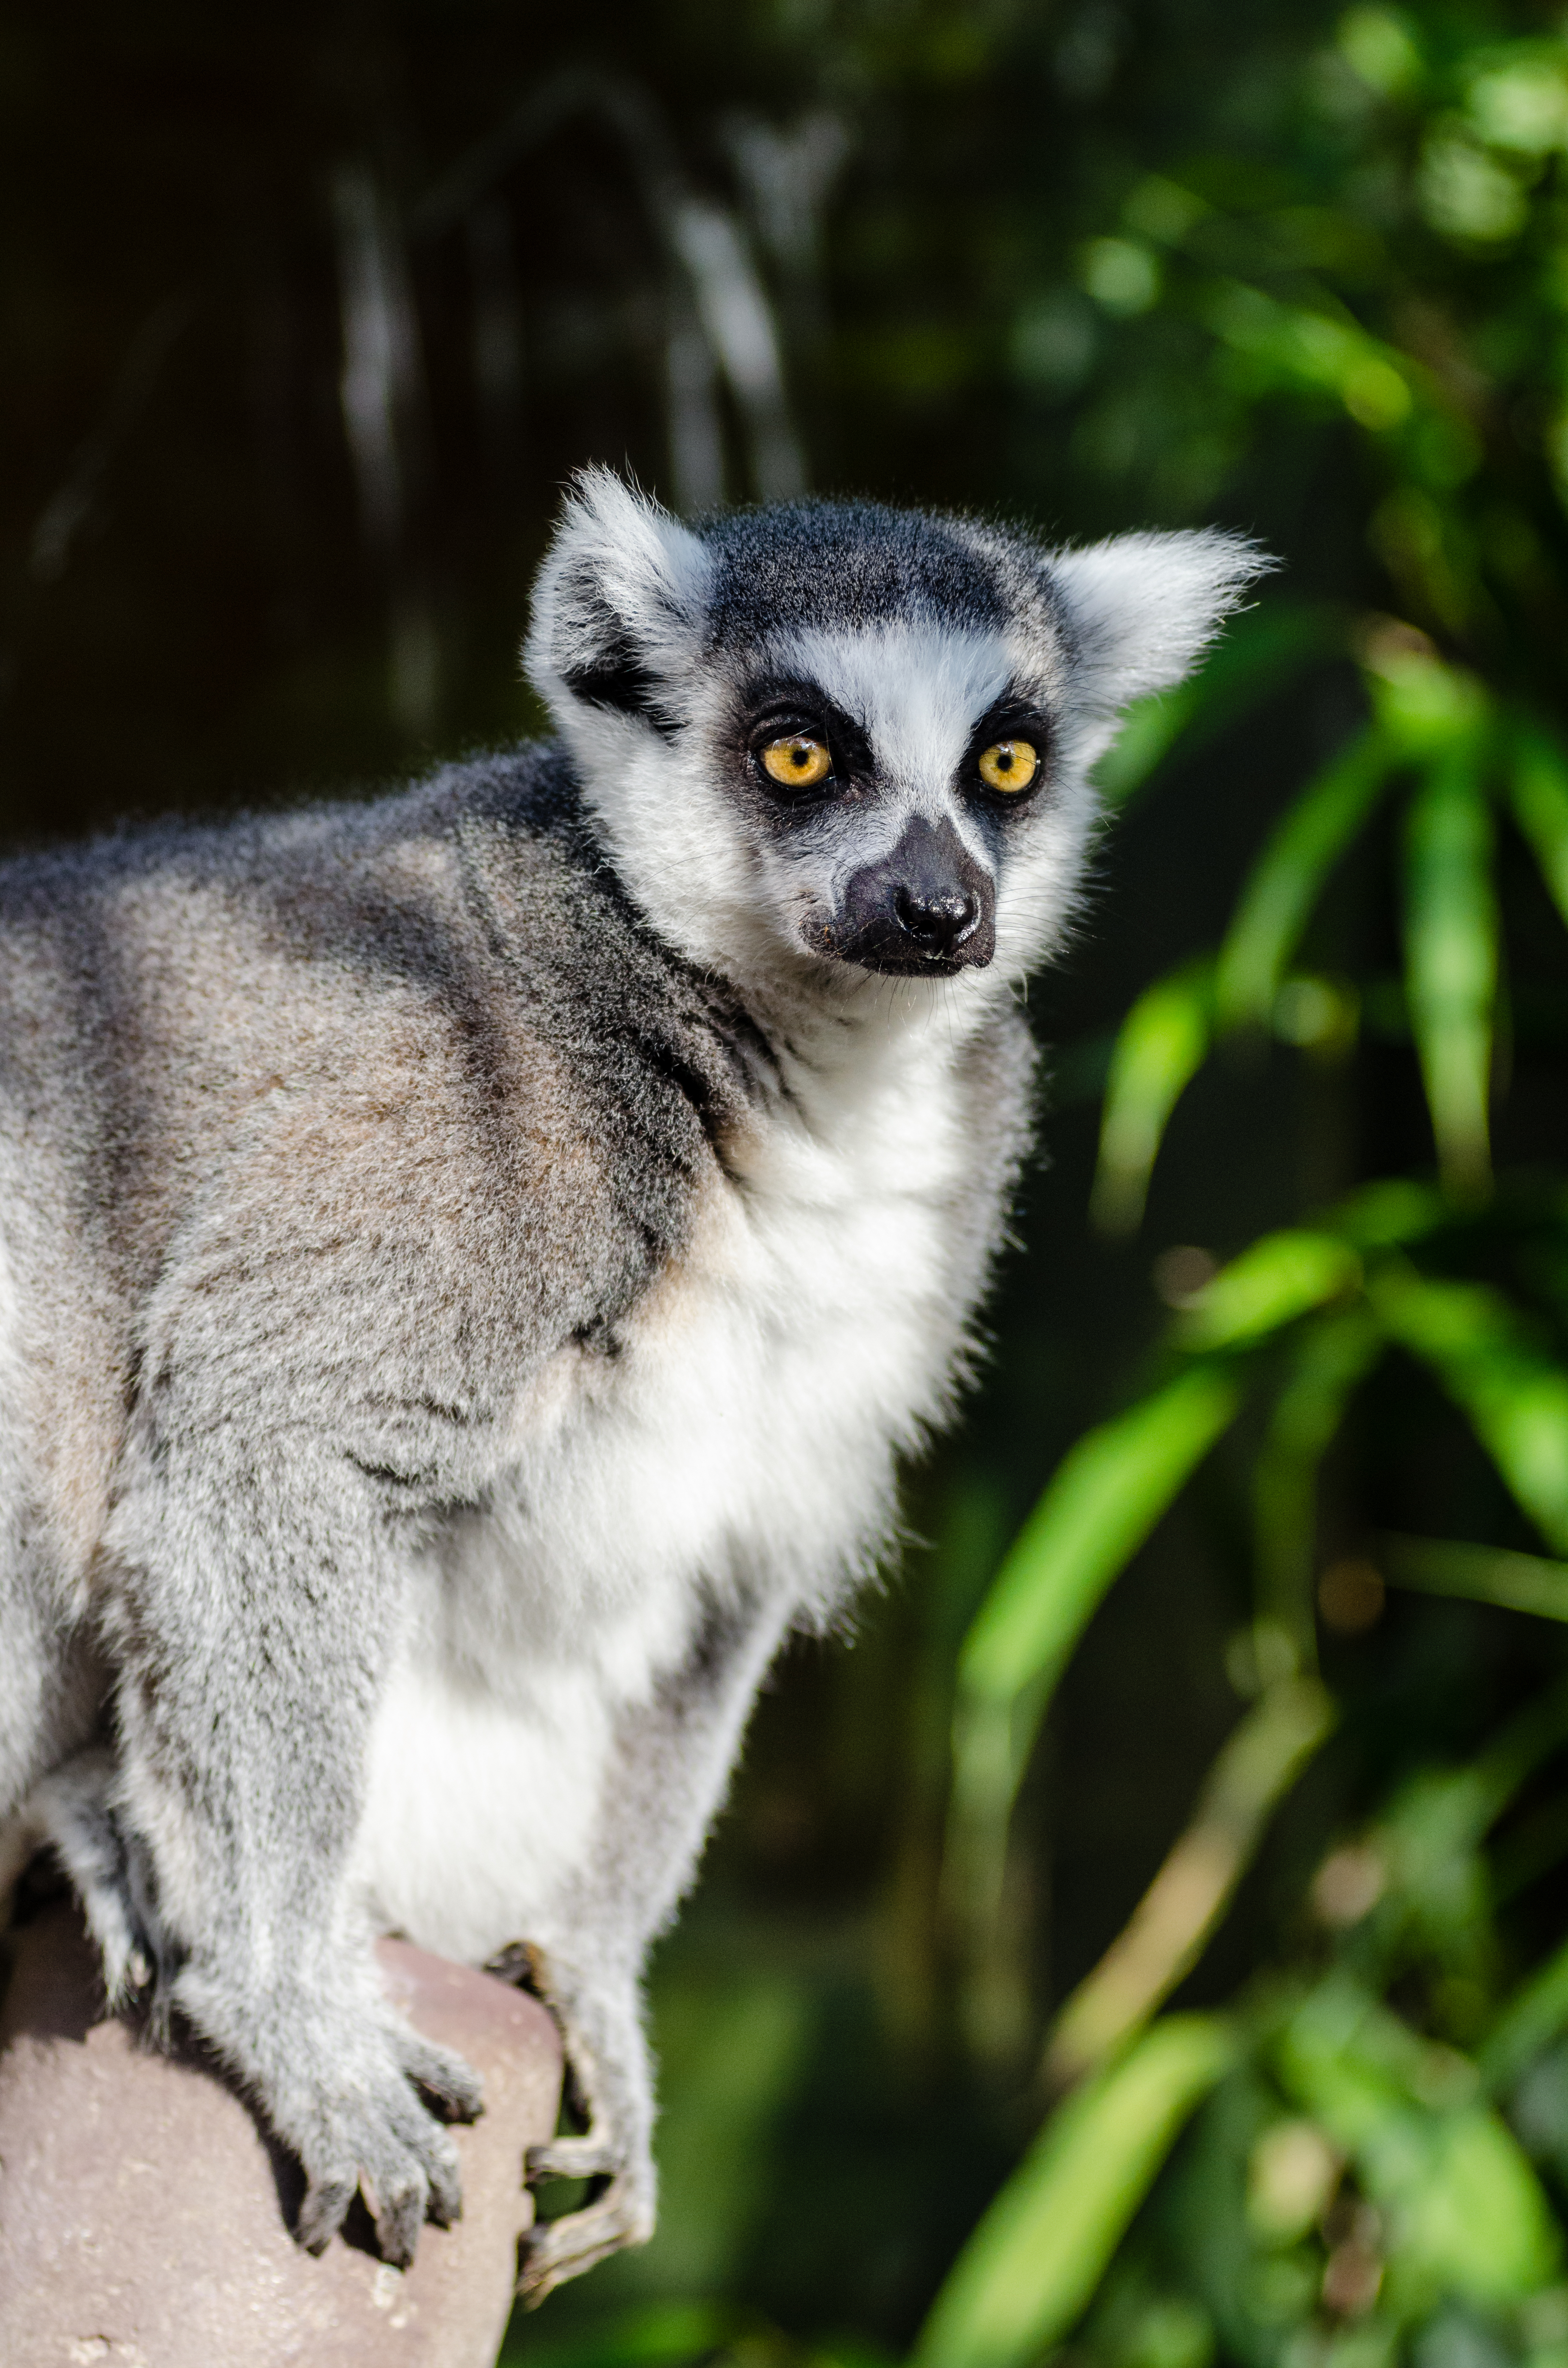
tree, bokeh, ring, feet, animal, cute, wildlife, zoo, fur, mammal, nikon, fauna, primate, eyes, hands, animals, madagascar, vertebrate, tier, ss, fell, augen, grn, baum, adorable, lemur, d7000, niedlich, tailed, catta, katta, tierpart, hnde, fse, madagaskar